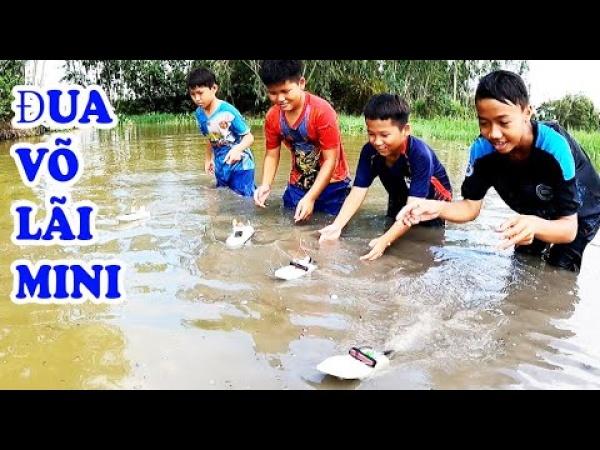
ở dưới dòng nước có sự xuất hiện của một nhóm bạn trẻ